Hearse

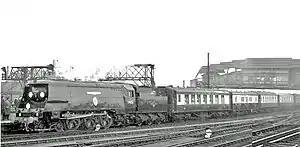
Sir Winston Churchill's funeral train

A few big cities provided special rail lines and/or funeral trolley cars and/or subway cars to carry bodies and mourners to remote cemeteries such as in Sydney, NSW and London and tram services were common. Chicago, Illinois operated 3 different funeral trolley cars over the elevated tracks in downtown Chicago to outlying cemeteries in the western suburbs. A special funeral bureau handled the funeral trains which sometimes operated 3–4 funeral trains a week over the "L".